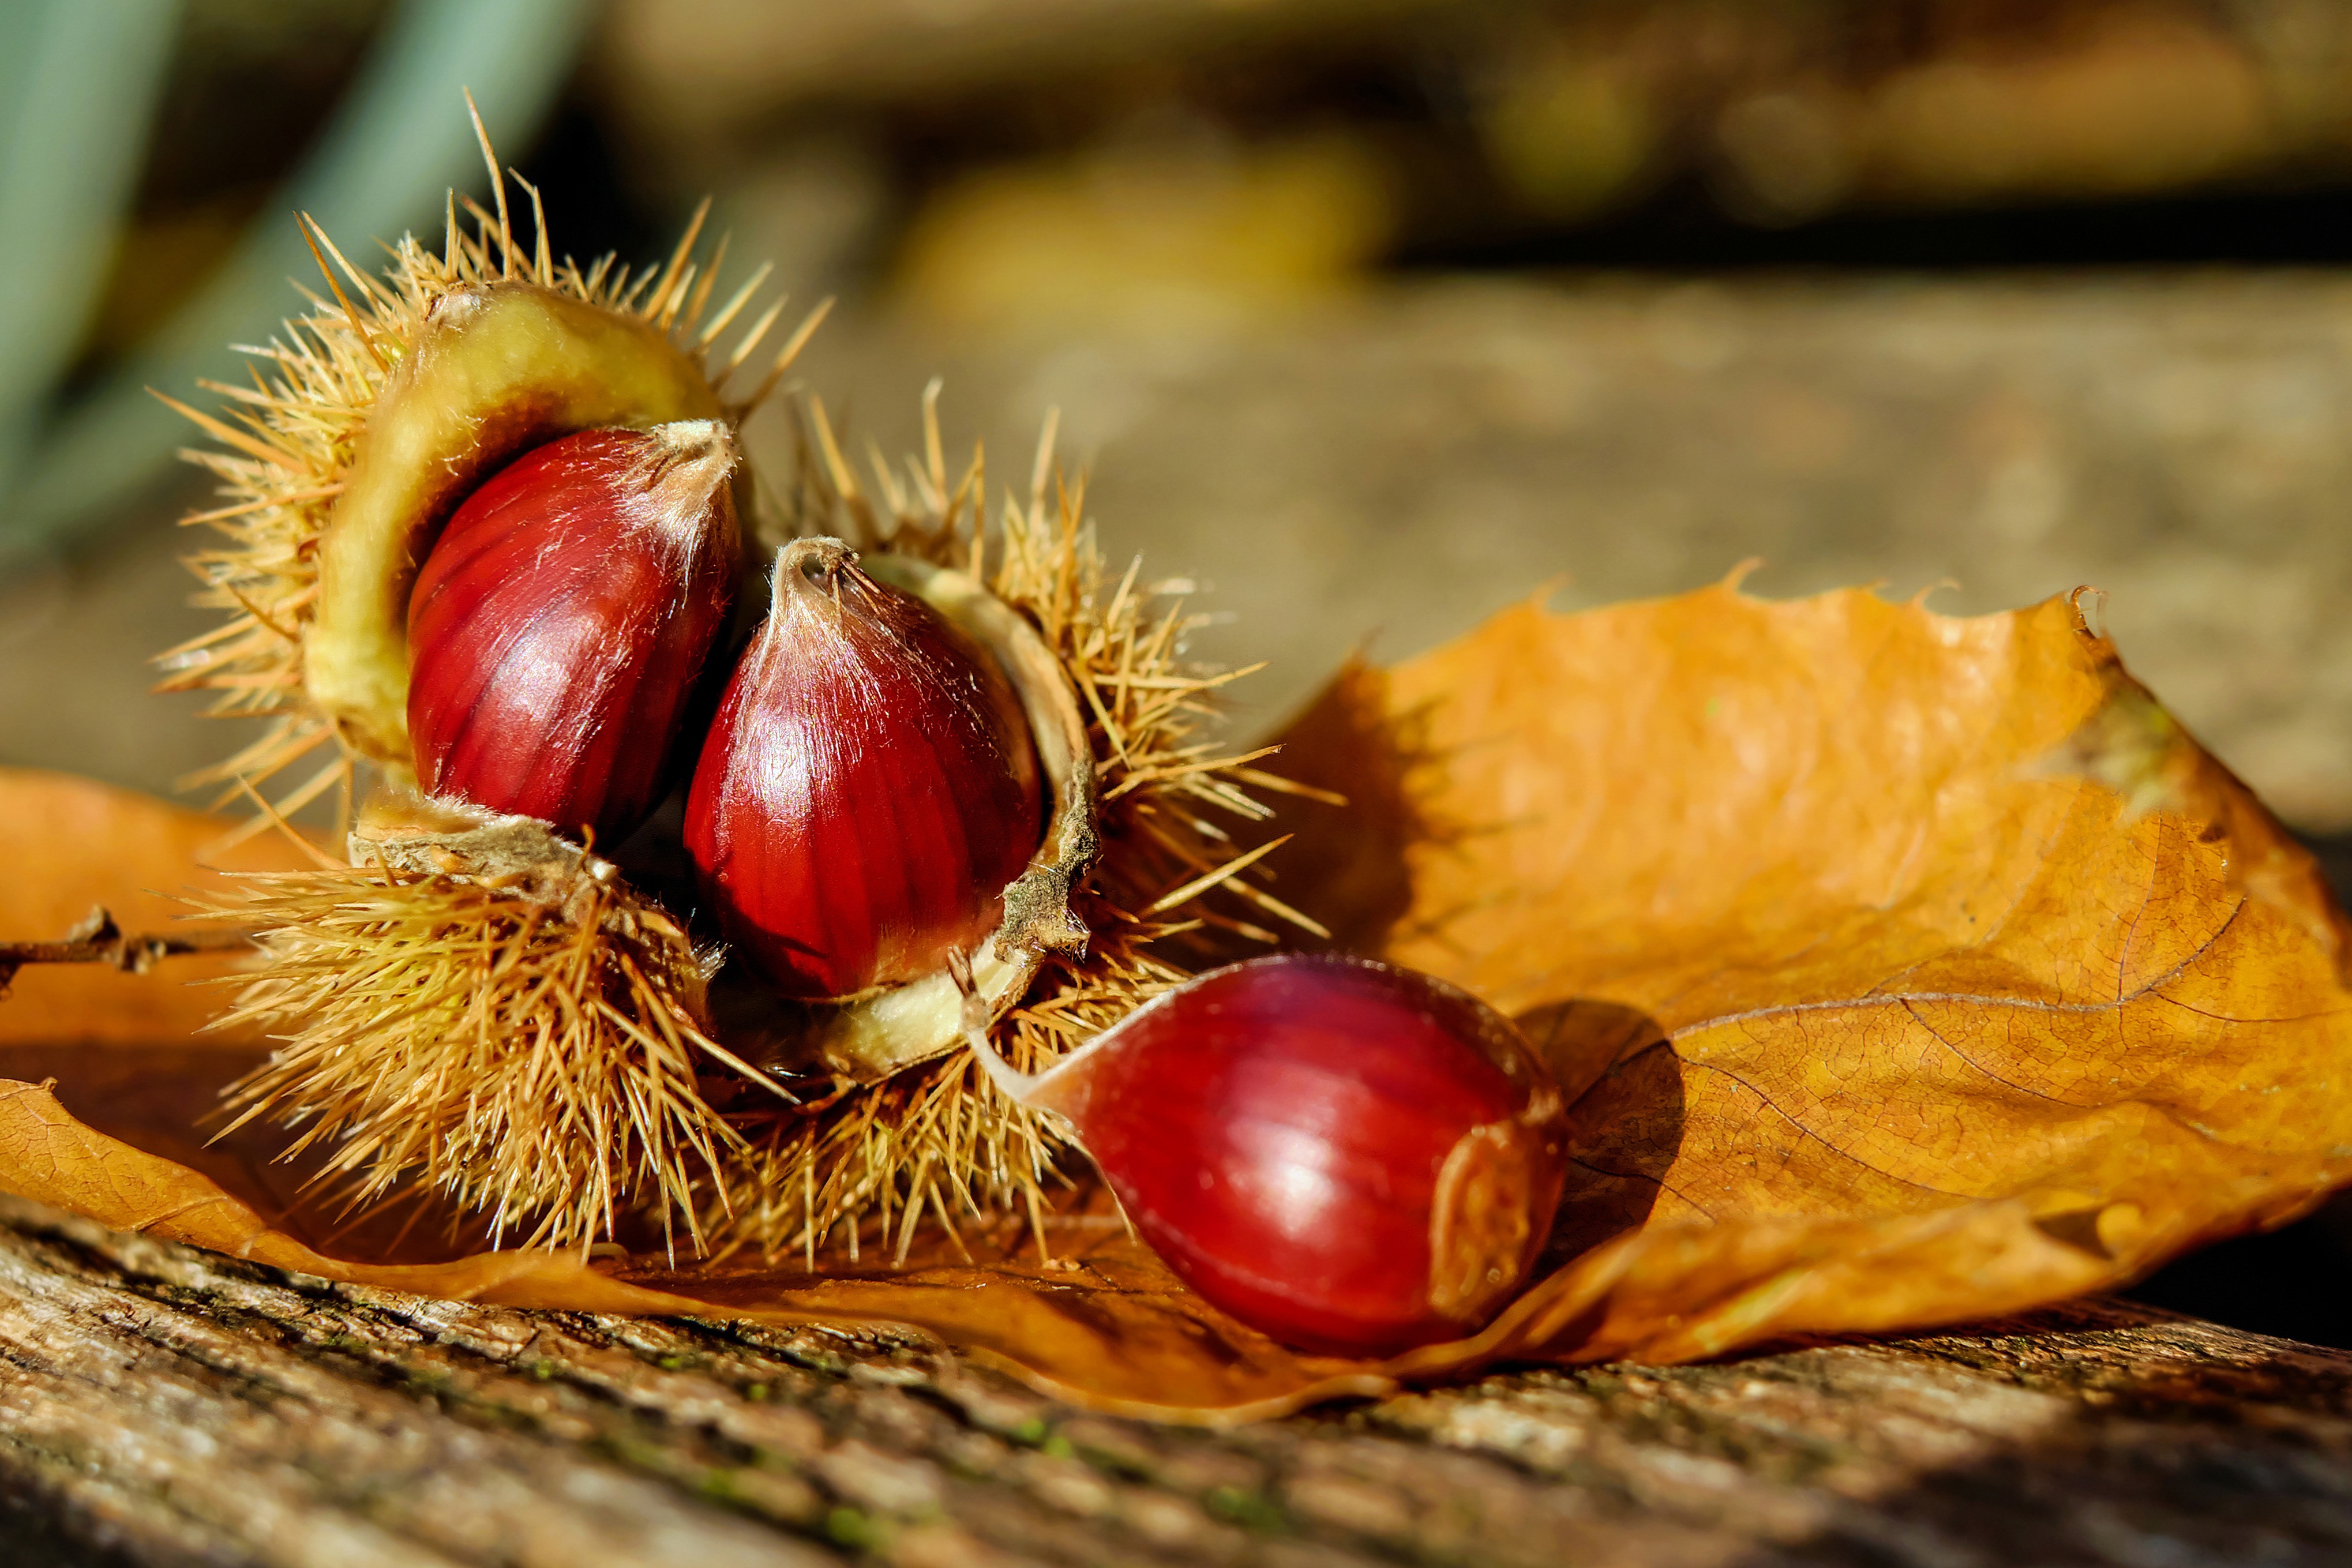
tree, branch, prickly, plant, fruit, leaf, flower, food, red, produce, autumn, brown, flora, close up, specialty, coconut, chestnuts, edible, chestnut, rose hip, macro photography, autumn decoration, flowering plant, land plant, nuts seeds